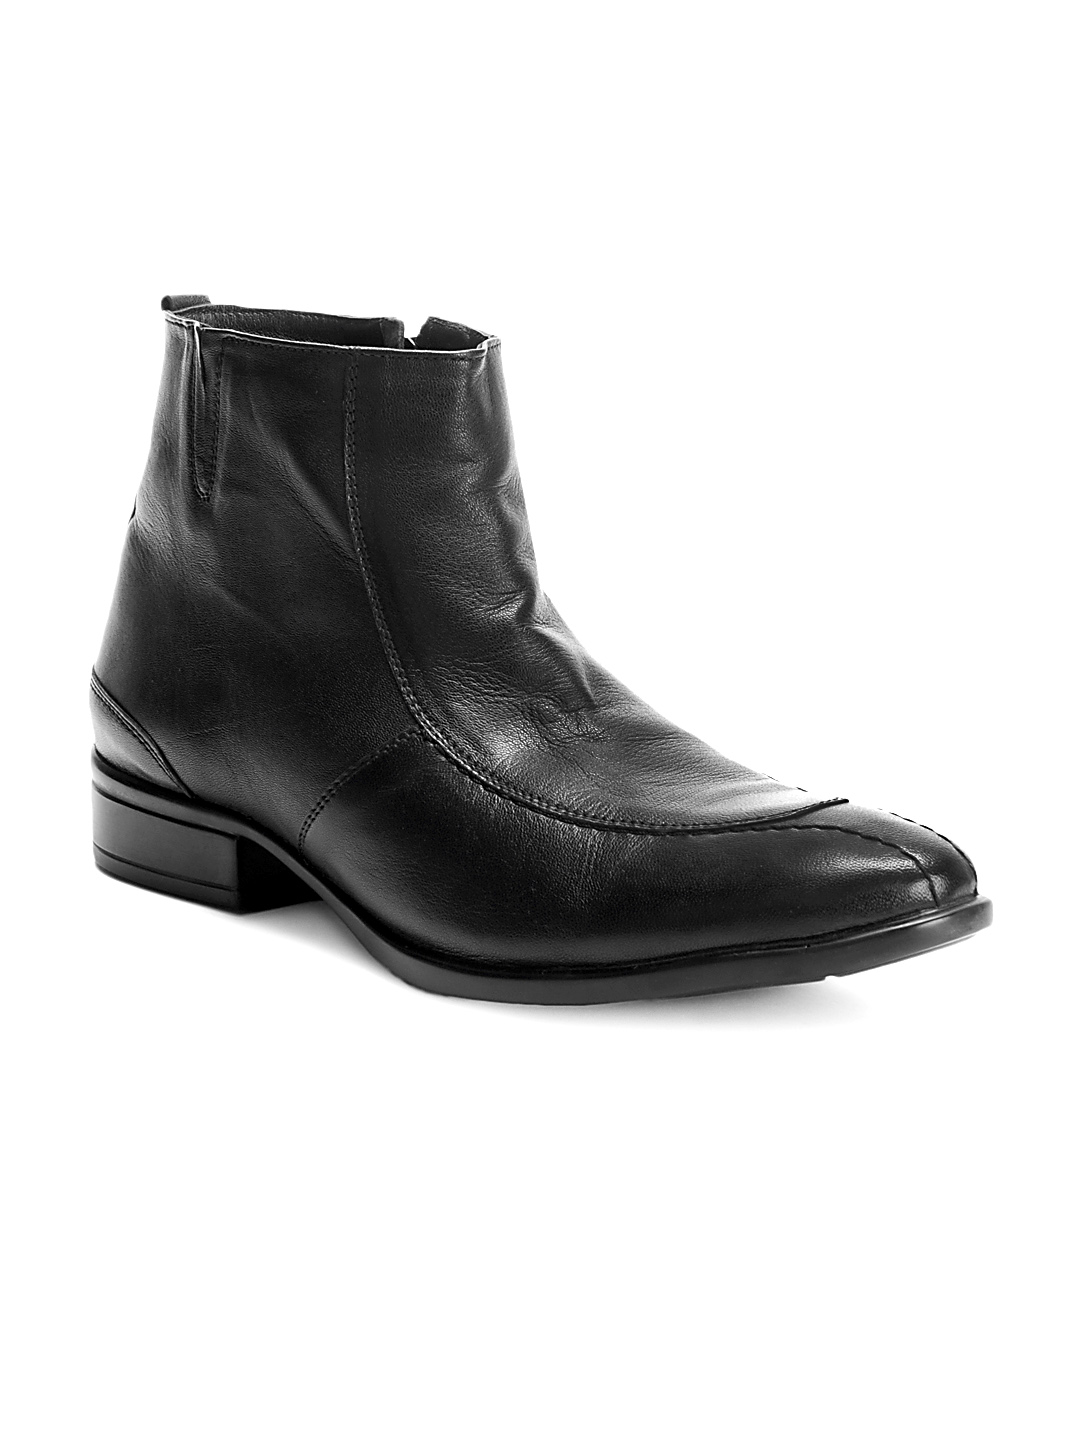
Franco Leone Men Black Formal Shoes
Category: Footwear / Shoes / Formal Shoes
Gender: Men
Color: Black
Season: Summer 2012
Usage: Formal